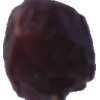
Label: dates